Le Noyer, Cher

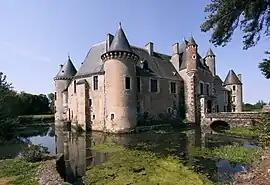
Château de Boucard

Le Noyer is a commune in the Cher department in the Centre-Val de Loire region of France.